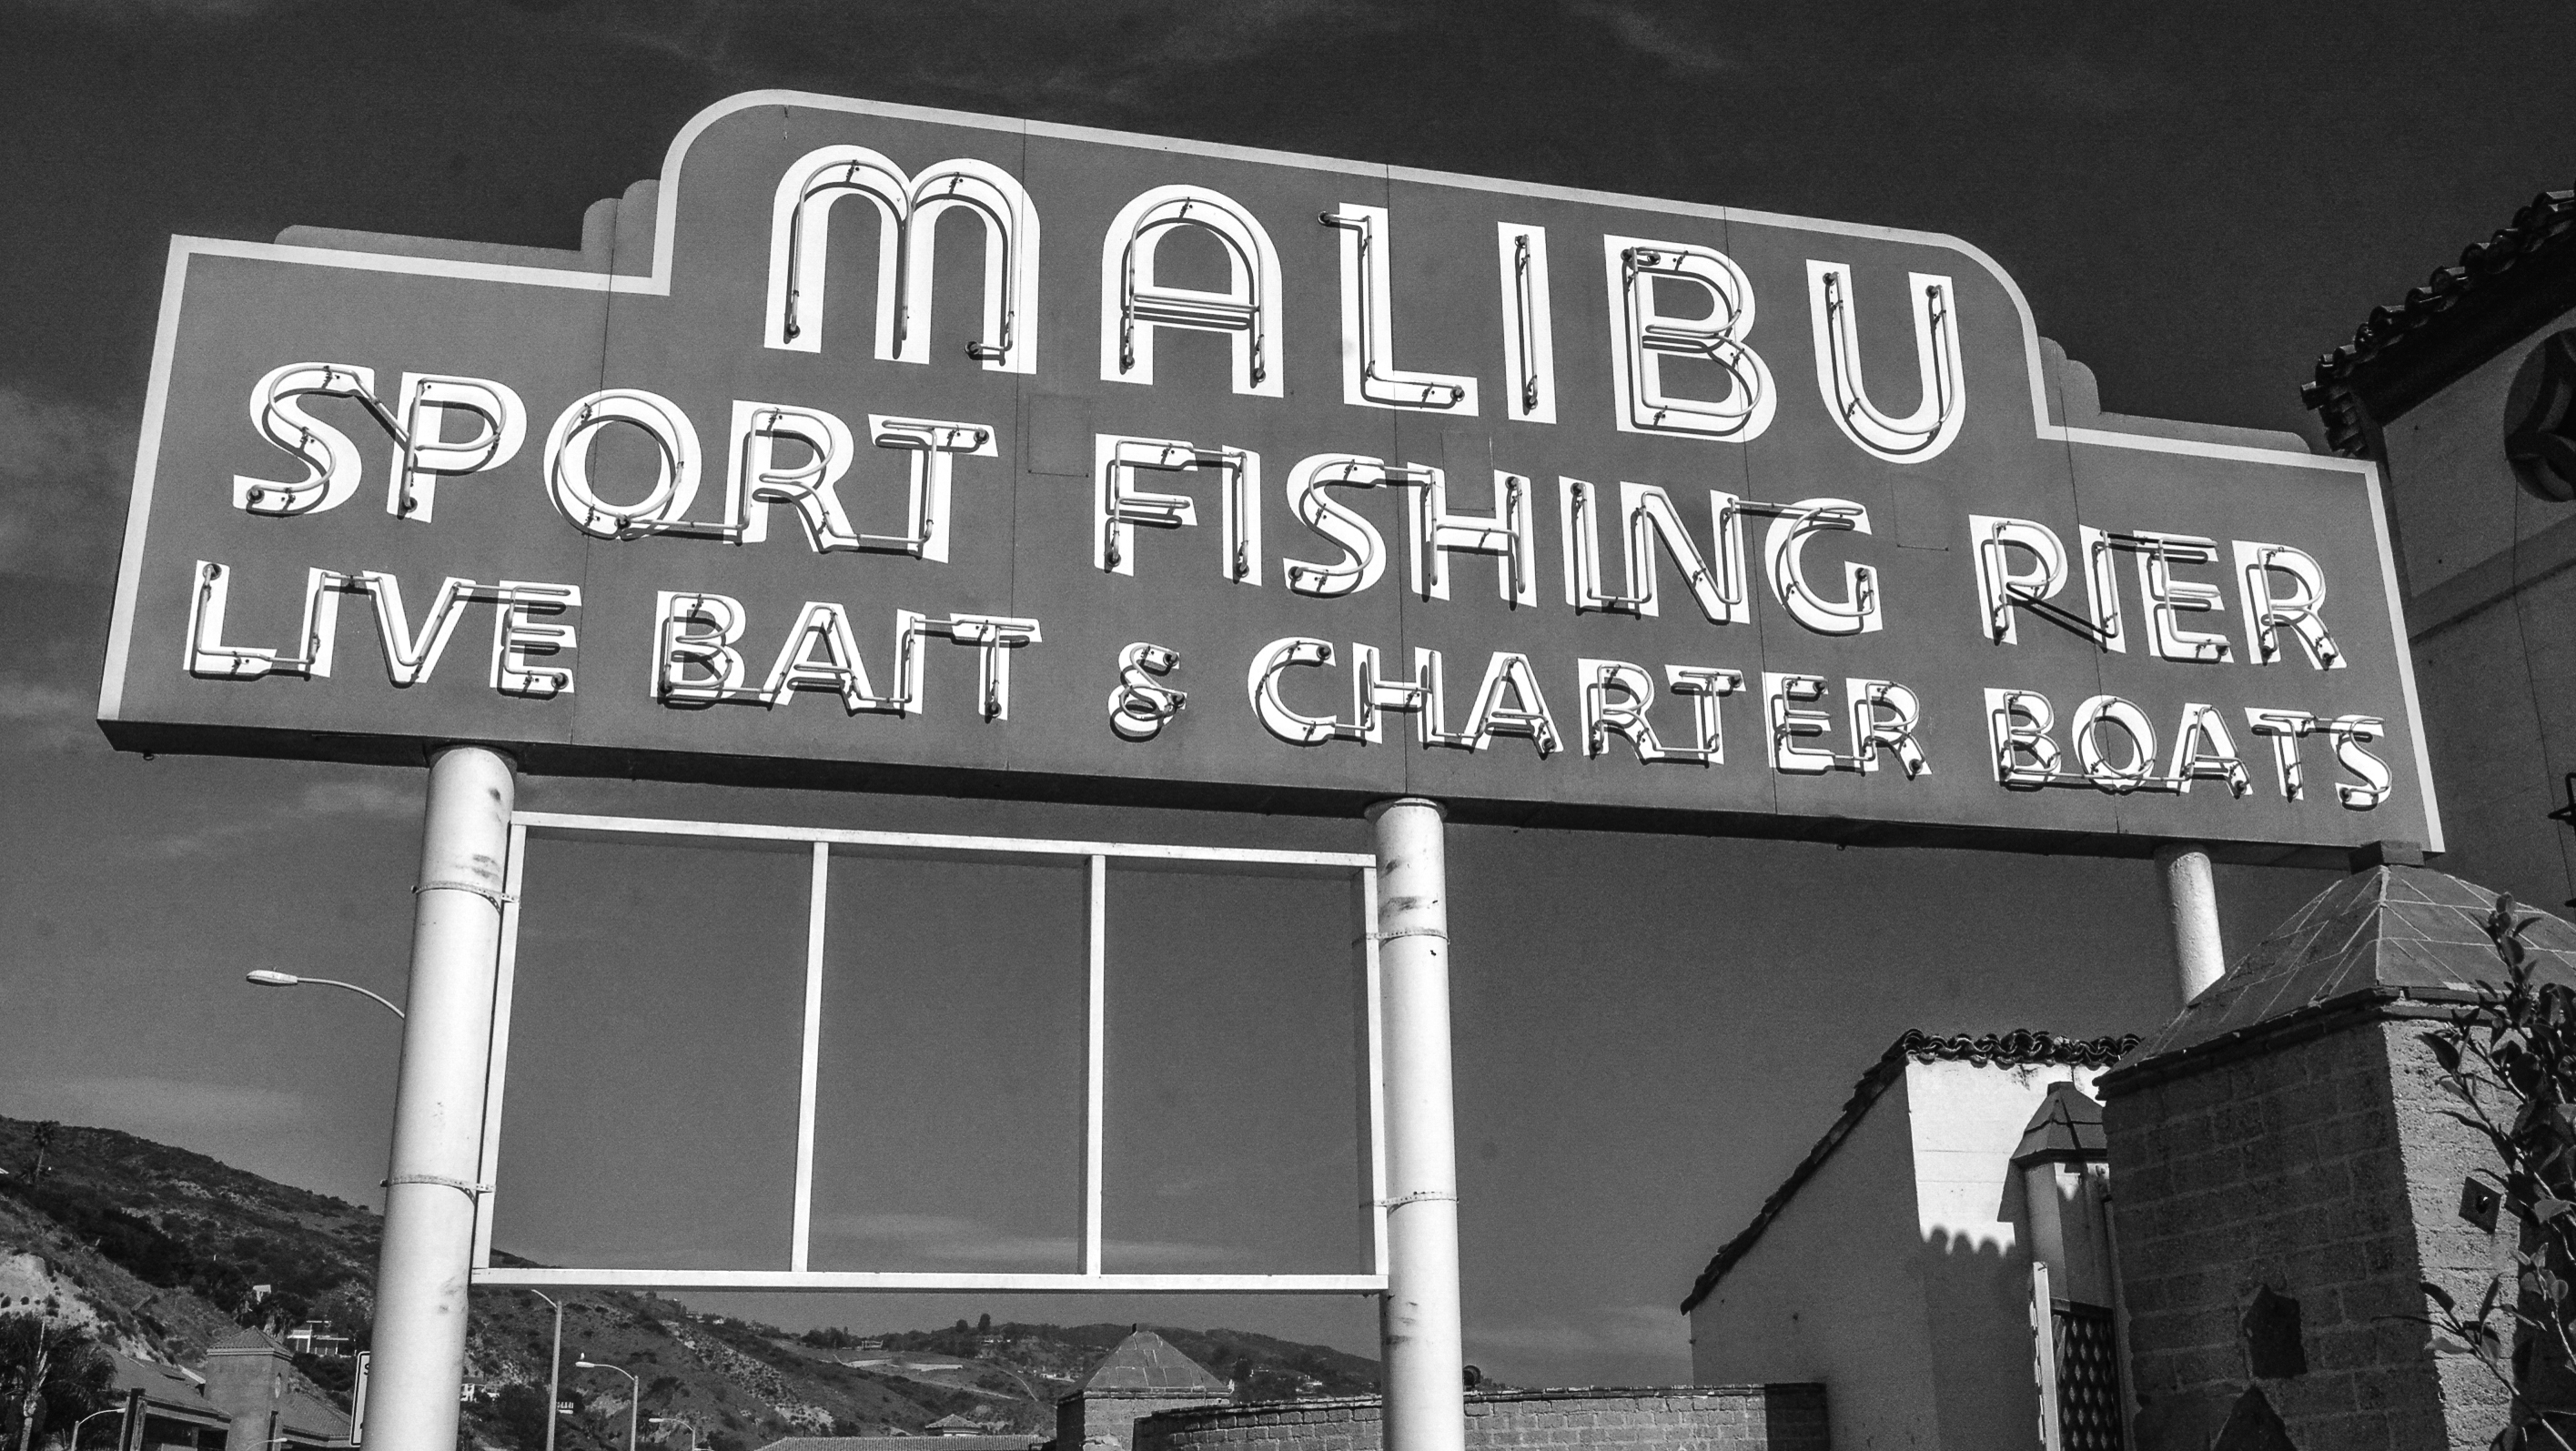
black and white, sunset, advertising, sign, street sign, monochrome, signage, malibu, malibupier, monochrome photography